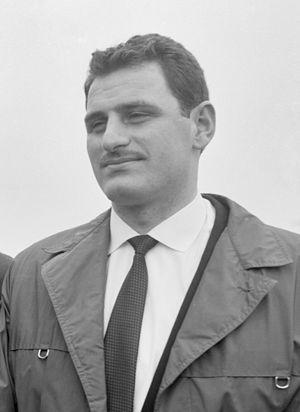
Leri Davidovich Gogoladze est un joueur de water-polo soviétique, vainqueur d'une médaille d'argent lors des Jeux olympiques de 1960 à Rome.